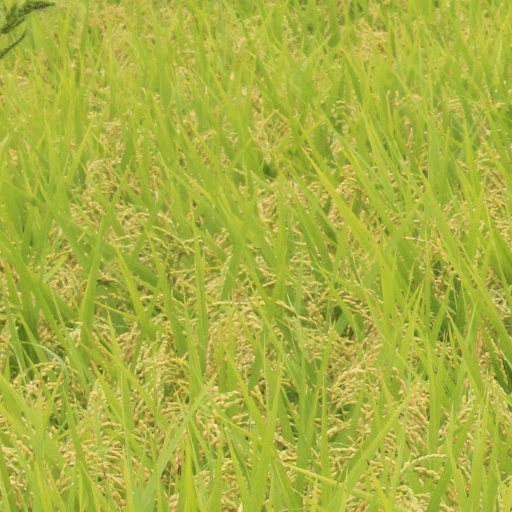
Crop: rice